Veery

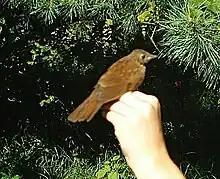
Juvenile, banded near Montreal, Quebec, Canada

This species measures in length. Its mass is , exceptionally up to . The wingspan averages . Each wing measures , the bill measures and the tarsus is . The veery shows the characteristic under-wing stripe of "Catharus" thrushes. Adults are mainly light brown on the upperparts. The underparts are white; the breast is light tawny with faint brownish spots. Veeries have pink legs and a poorly defined eye ring. Birds in the eastern portions of the species' breeding range are more cinnamon on the upper parts; western birds are more olive-brown. In the east, the veery is distinguished easily by its coloration; distinguishing western veeries from other "Catharus" thrushes is more difficult.